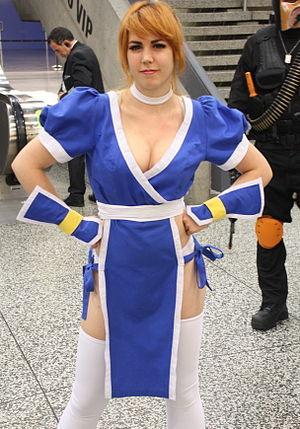
Kasumi, est un personnage de la série Dead or Alive, principal personnage depuis le premier épisode paru en 1996 sur Arcade. Elle la protagoniste officielle dans les deux premiers jeux de la série et aussi dans Dead or Alive 5 et dans le film DOA: Dead or Alive où Kasumi est interprétée par l'actrice Devon Aoki.